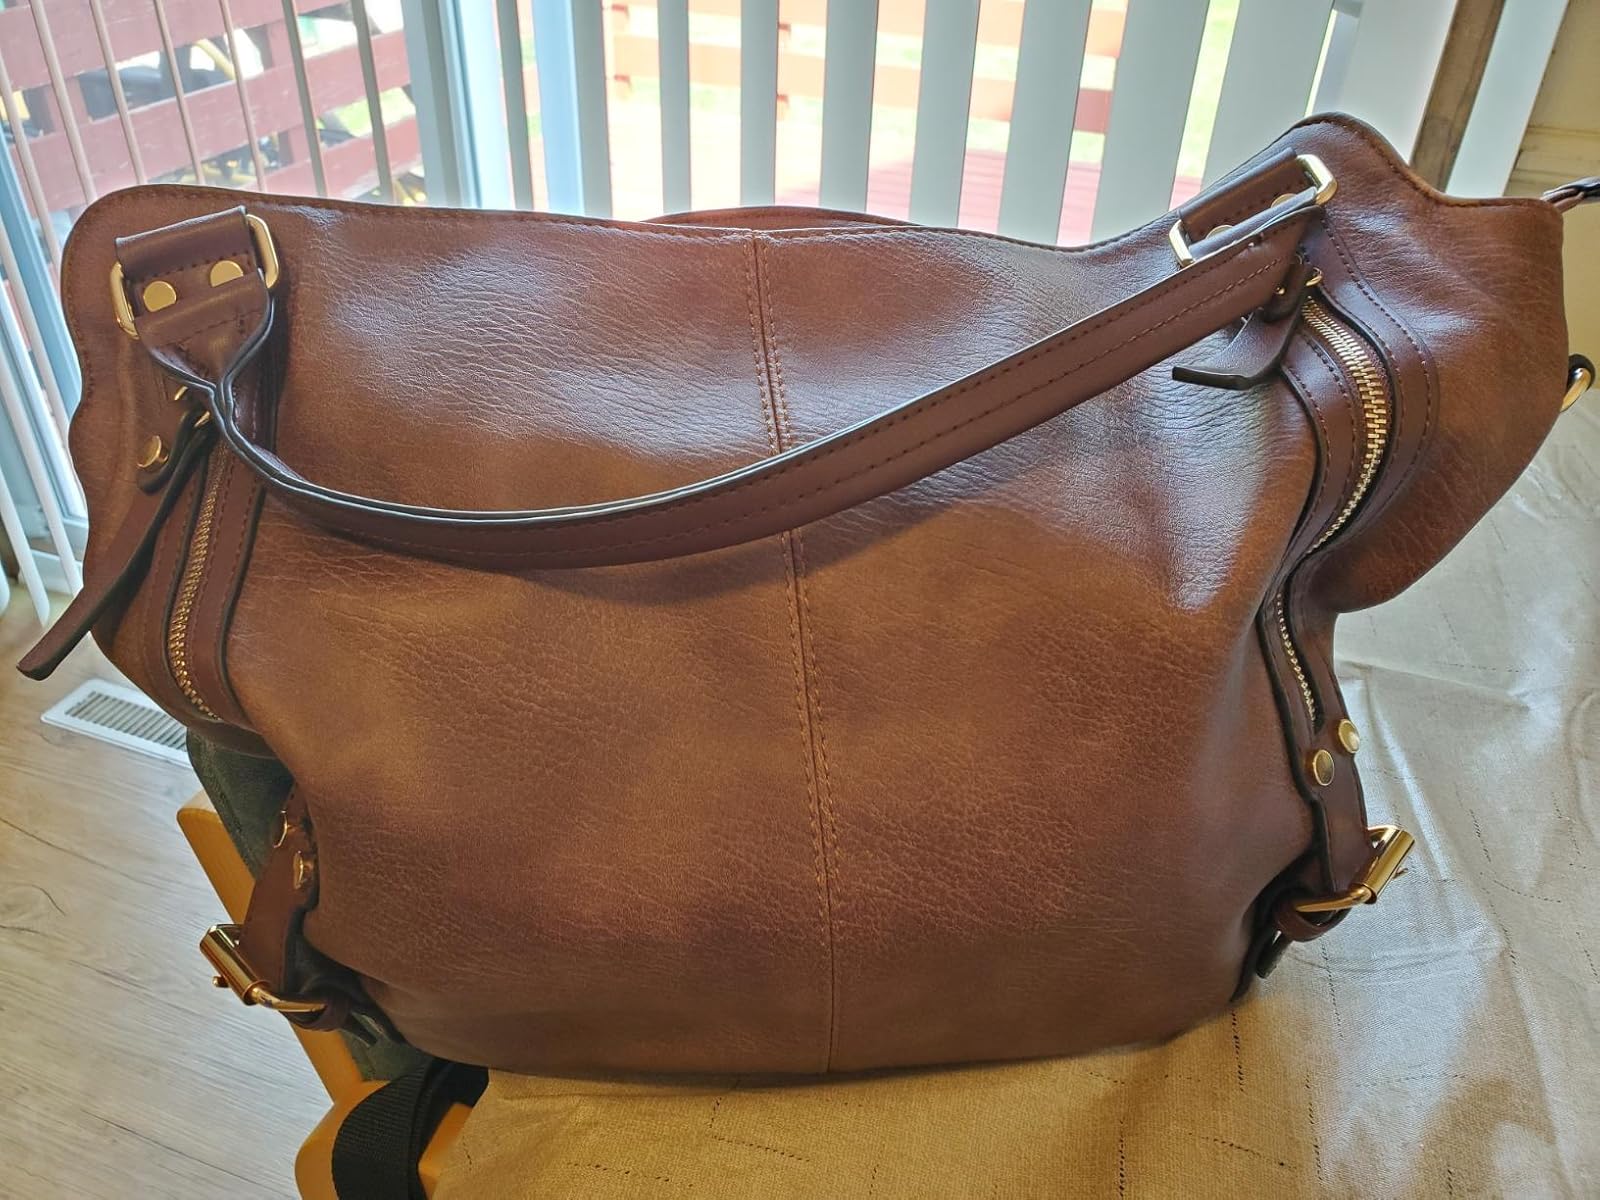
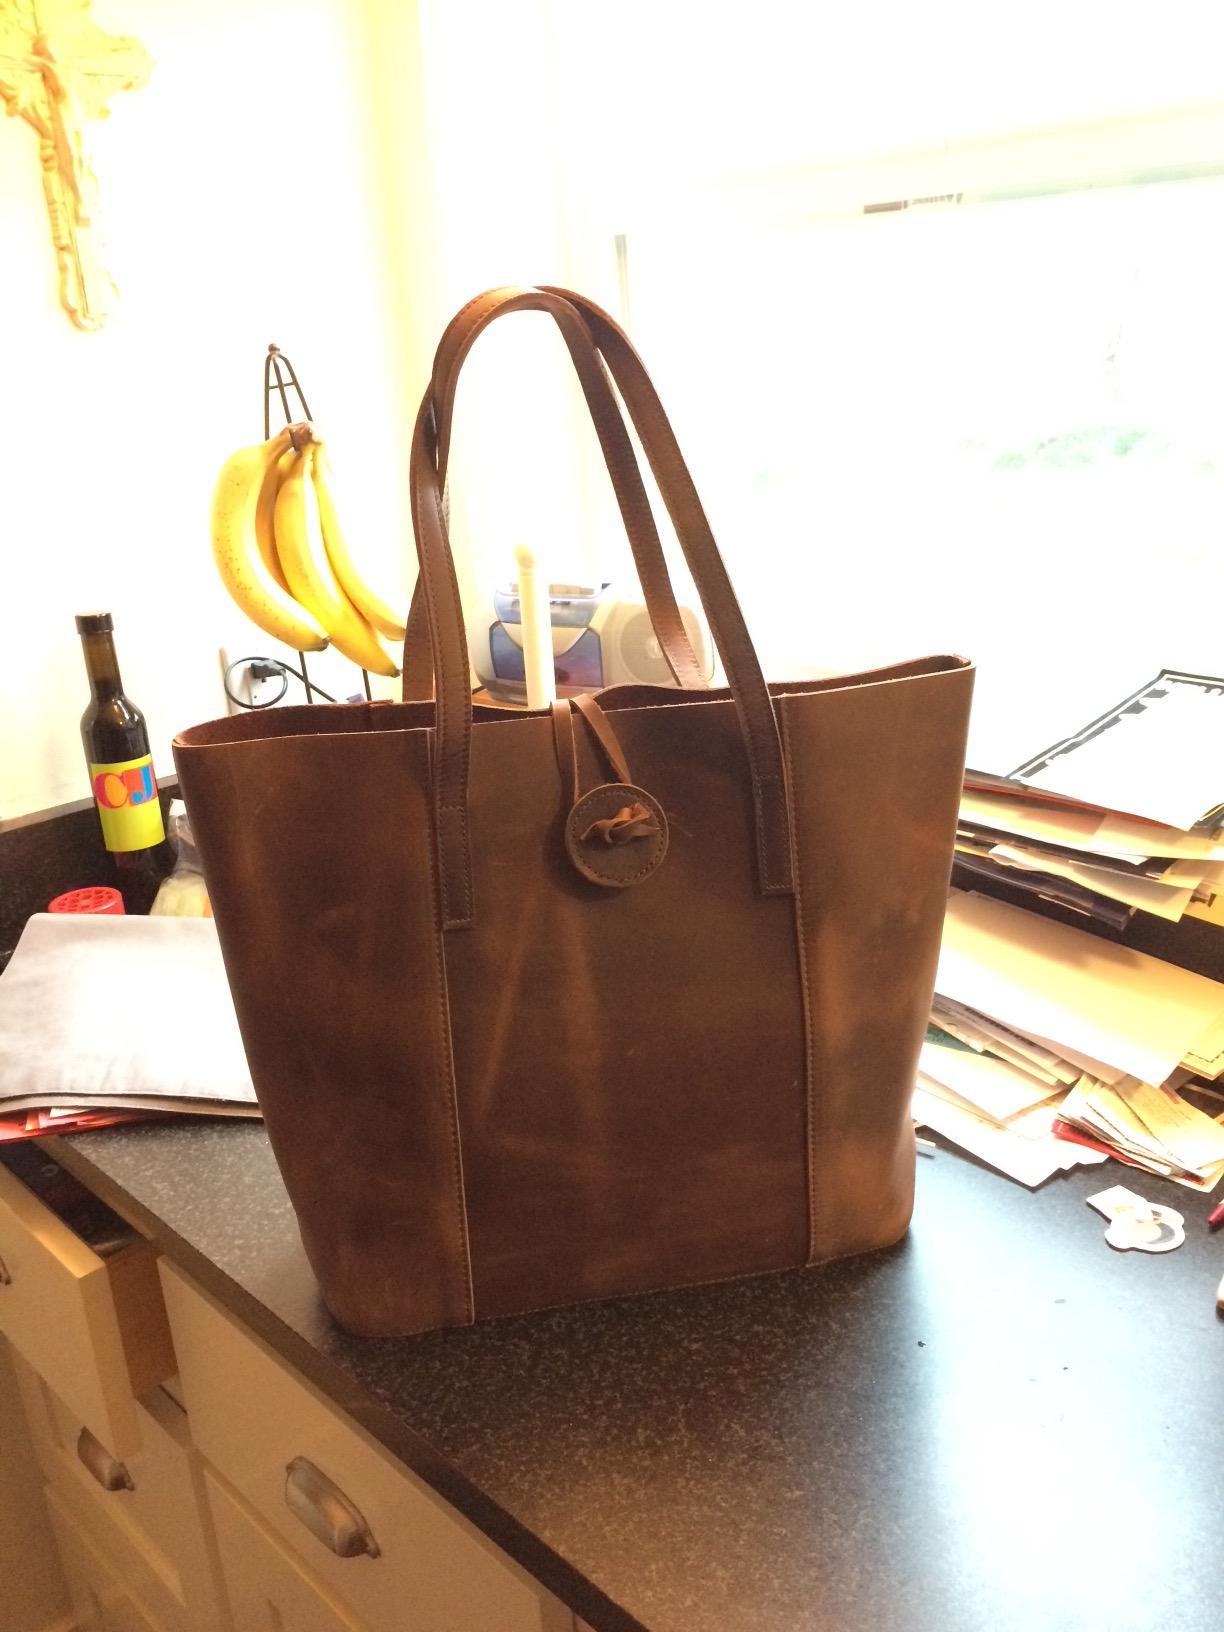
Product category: accessories_handbag
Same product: no